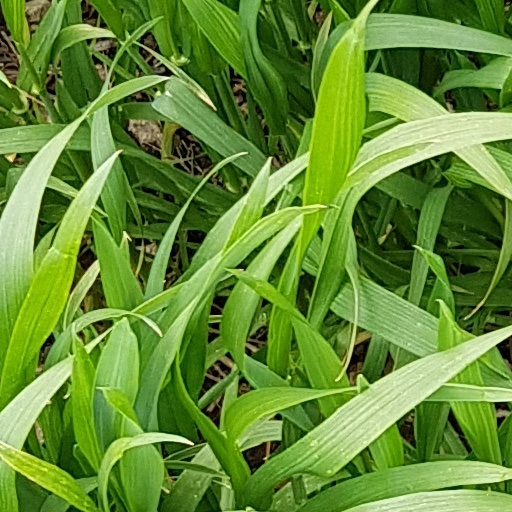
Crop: wheat